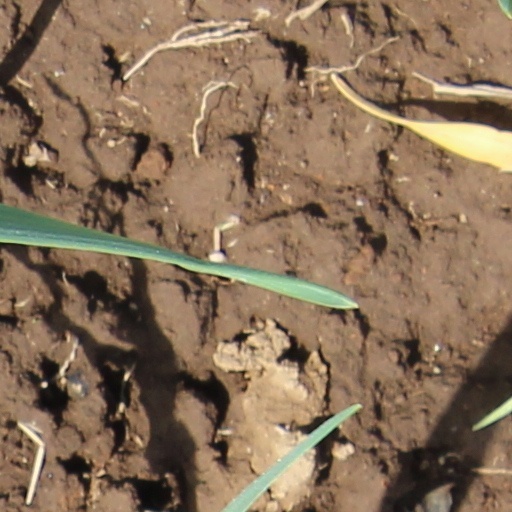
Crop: wheat